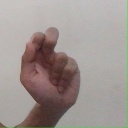
अक्षर: ढ